Lambri

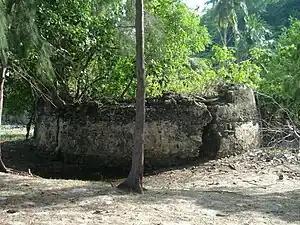
Kuta Lubôk, a fort ruin in Lamreh

Marco Polo noted that the people were "idolators" when he passed through in the late 13th century. However, it has been argued that the inscriptions on tombstone of Sultan Sulaiman bin Abdullah al-Basr at Lam Reh may be the first documented royal conversion to Islam in the region. The inscriptions have been dated to 1211 although a later date has also been proposed. Some thought that Islam may have arrived in the area as early as the 8th century. By the early 15th century when Zheng He's voyages passed through Lamuri, the ruler of Lamuri was said to profess the Islamic faith, and that its estimated population of over 1,000 families were all Muslims, according to "Yingya Shenglan" written by Ma Huan who was in Zheng He's fleet.